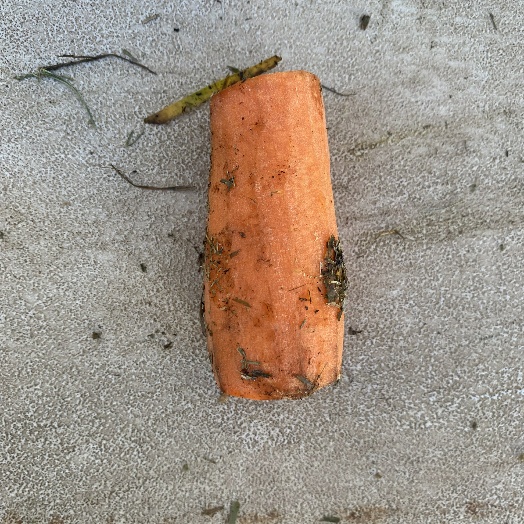
Label: Food Organics